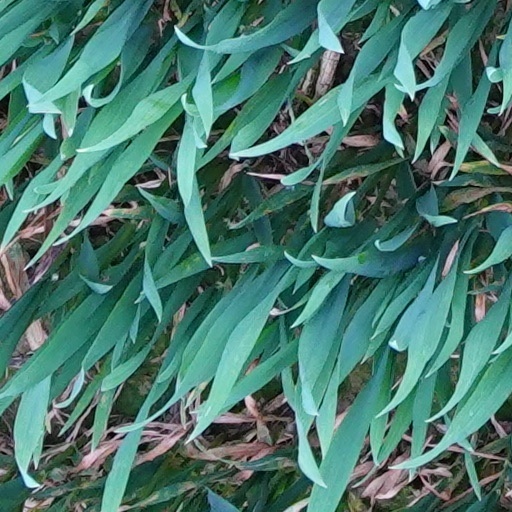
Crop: wheat